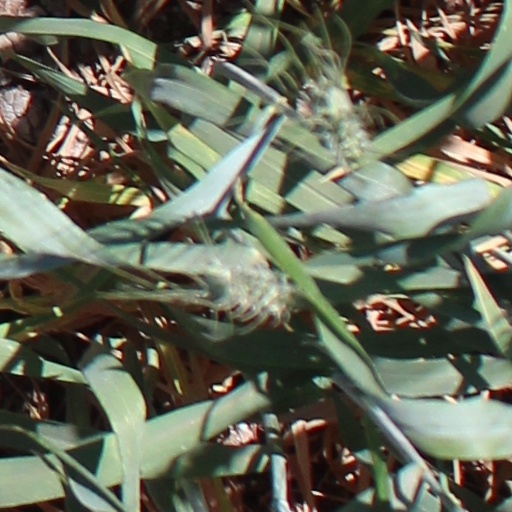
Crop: wheat